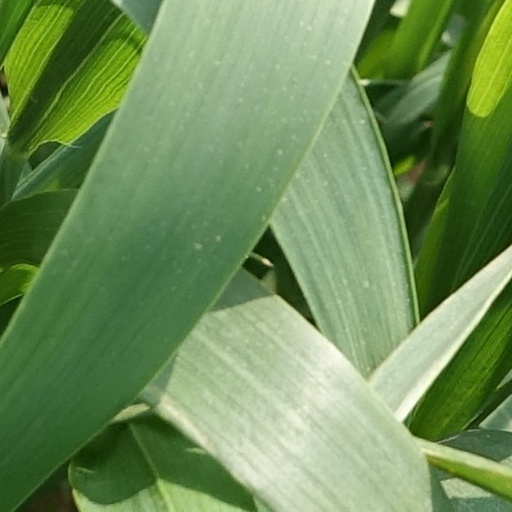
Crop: wheat